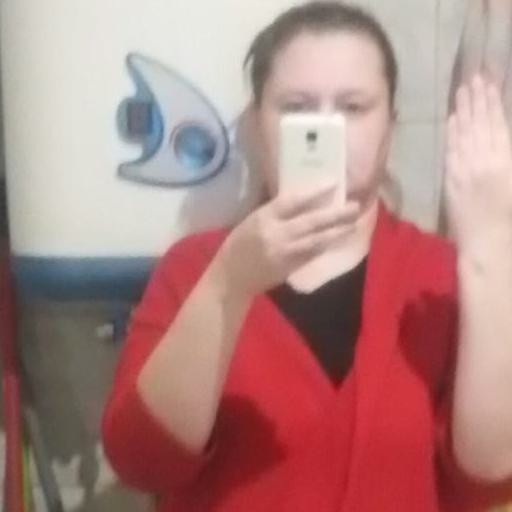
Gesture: no_gesture